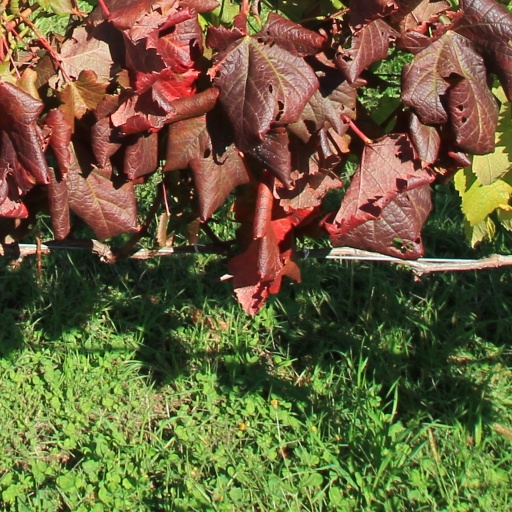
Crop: grape